Pawnee City Carnegie Library

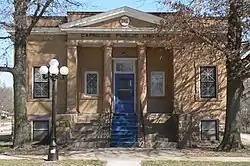
The library in 2012

The Pawnee City Carnegie Library is a historic building in Pawnee City, Nebraska, and a Carnegie library. Its erection was initially rejected by the voters of Pawnee City in 1905, despite the promise of a $7,000 donation from Andrew Carnegie. It was built in 1908, and designed in the Classical Revival architectural style. It has been listed on the National Register of Historic Places since December 10, 2010.